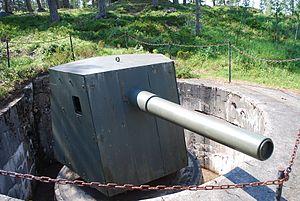
La bataille de la forteresse de Hegra fut un engagement de 25 jours en 1940 pendant la campagne de Norvège qui a vu un petit groupe de Norvégiens volontaires s'opposer à des forces allemandes supérieures. Après les premiers combats autour de la ligne de chemin de fer de Meråker, les Norvégiens se sont repliés dans la forteresse de Hegra où ils subirent plusieurs attaques allemandes avant de se rendre le 5 mai, ayant perdu l'espoir d'être secourus.